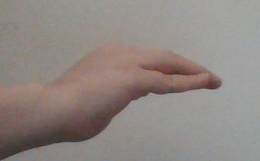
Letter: haa